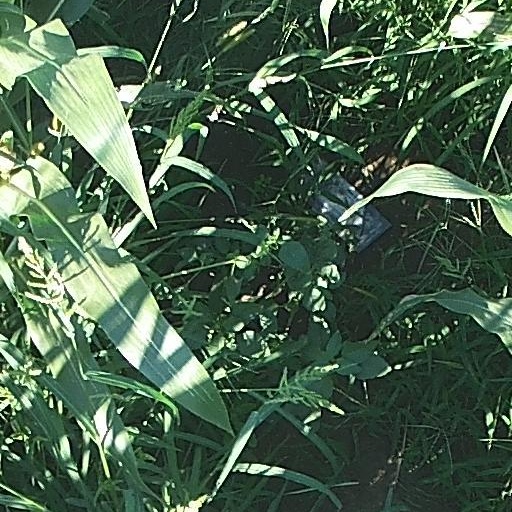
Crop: maize; corn